Iodine in biology

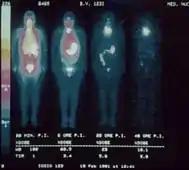
Sequence of 123-iodide human scintiscans after an intravenous injection, (from left) after 30 minutes, 20 hours, and 48 hours. A high and rapid concentration of radio-iodide is evident in extrathyroidal organs like cerebrospinal fluid (left), gastric and oral mucosa, salivary glands, arterial walls, ovary and thymus. In the thyroid gland, I-concentration is more progressive, as in a reservoir (from 1% after 30 minutes, and after 6, 20 h, to 5.8% after 48 hours, of the total injected dose).

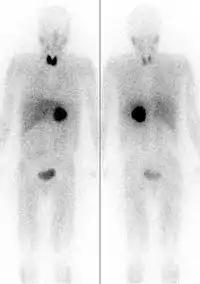
A pheochromocytoma tumor is seen as a dark sphere in the center of the body (it is in the left adrenal gland). The image is by MIBG scintigraphy, showing the tumor by radiation from radioiodine in the MIBG. Two images are seen of the same patient from front and back. The image of the thyroid in the neck is due to unwanted uptake of radioiodine from a radioactive iodine-containing medication by the thyroid gland in the neck. Accumulation at the sides of the head is from salivary gland uptake of iodide. Radioactivity is also seen from uptake by the liver, and excretion and accumulation in the bladder.

Extra-thyroidal iodine exists in several other organs, including the mammary glands, eyes, gastric mucosa, cervix, cerebrospinal fluid, arterial walls, ovary and salivary glands. In the cells of these tissues the iodide ion (I) enters directly by the sodium-iodide symporter (NIS). Different tissue responses for iodine and iodide occur in the mammary glands and the thyroid gland of rats. The role of iodine in mammary tissue is related to fetal and neonatal development, but its role in the other tissues is not well known. It has been shown to act as an antioxidant and antiproliferant in various tissues that can uptake iodine. Molecular iodine (I) has been shown to have a suppressive effect on benign and cancerous neoplasias.